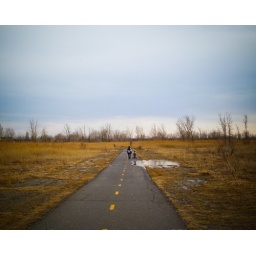
A bike in a field dreams of unconventionnal places